Volumetric capture

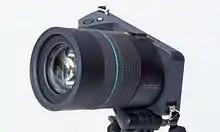
Lytro Illum Camera, a second-generation Light Field camera

Light fields describe at a given sample point the incoming light from all directions. This is then used in post processing to generate effects such as depth of field as well as allowing the user to move their head slightly. Since 2006 Lytro is creating consumer-facing cameras to allow the capture of light fields. Fields can be captured inside-out in camera or outside-in from renderings of 3D geometry, representing a huge amount of information ready to be manipulated. Currently data rates are still a large issue and the technique has a large potential for the future as it samples light and displays the result in a variety of ways.